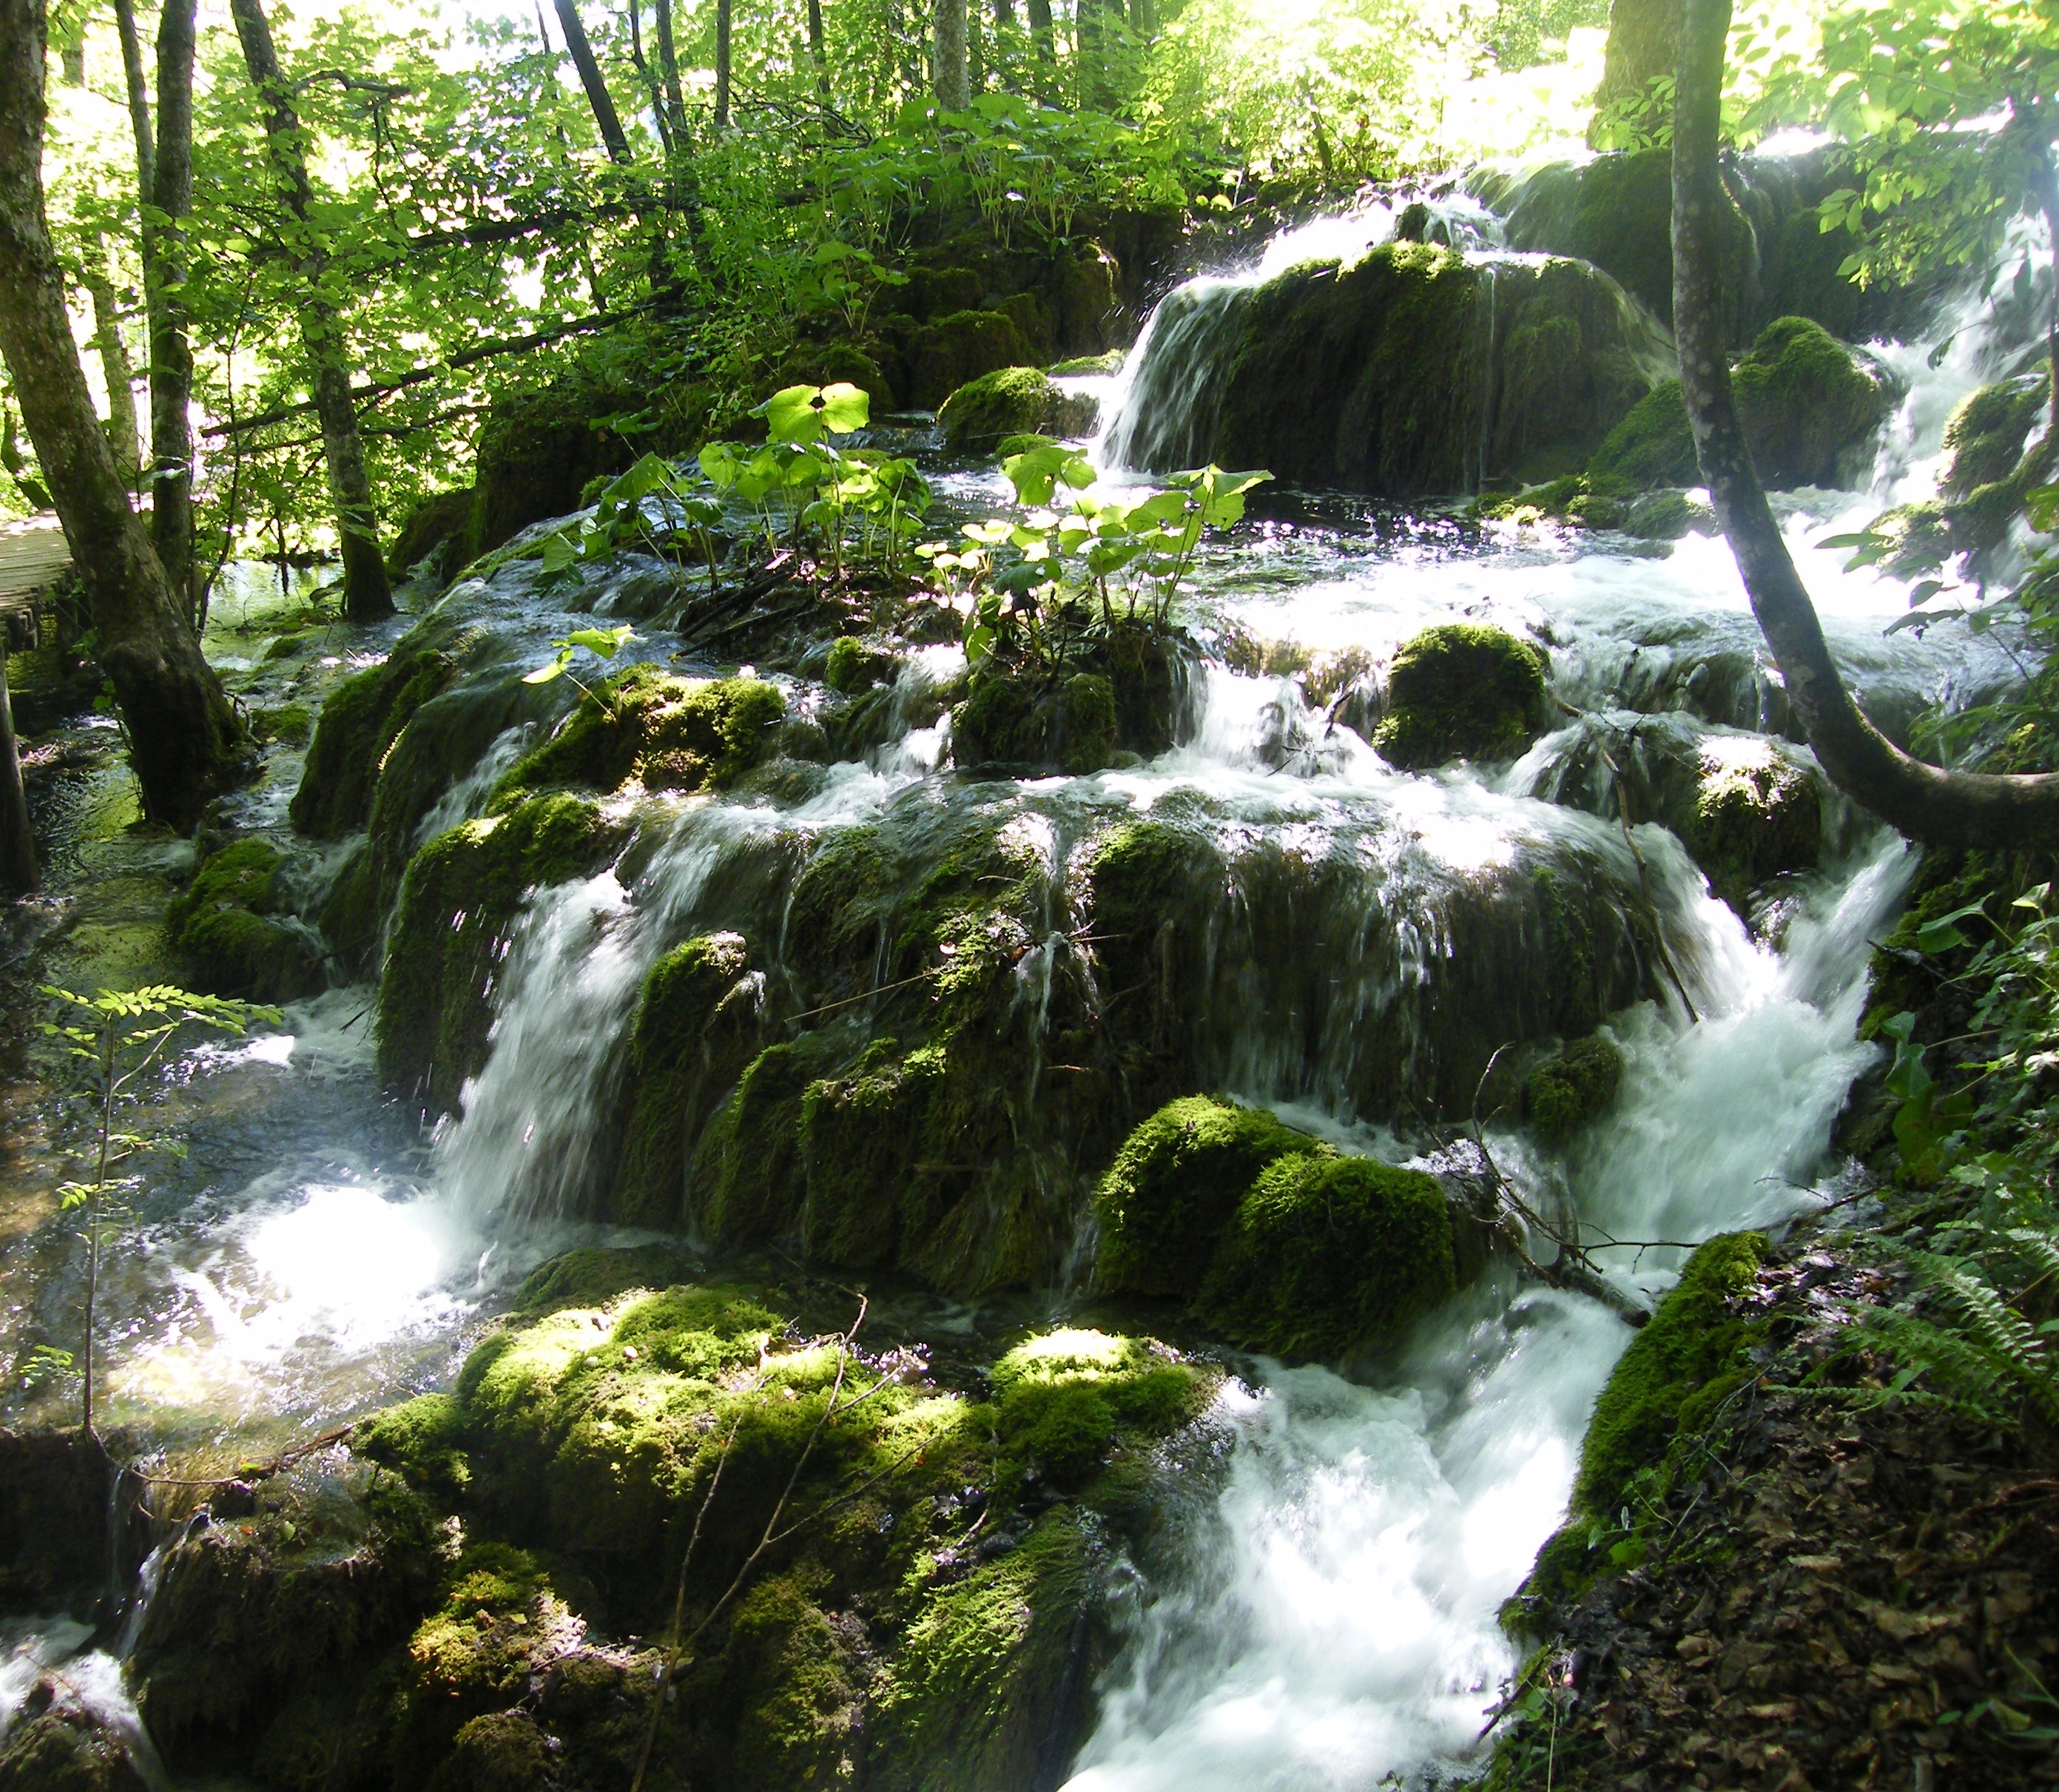
water, nature, forest, waterfall, creek, lake, river, wild, europe, stream, green, jungle, clean, rapid, botany, body of water, background, vegetation, rainforest, wasserfall, magic, woodland, water feature, ecosystem, watercourse, water running